Starorussky District

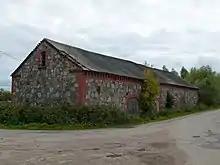
Morozov granary in the village of Borisovo, preserved as a monument of culture

The district contains 8 cultural heritage monuments of federal significance and additionally 130 objects classified as cultural and historical heritage of local significance. The monuments under federal protection include: